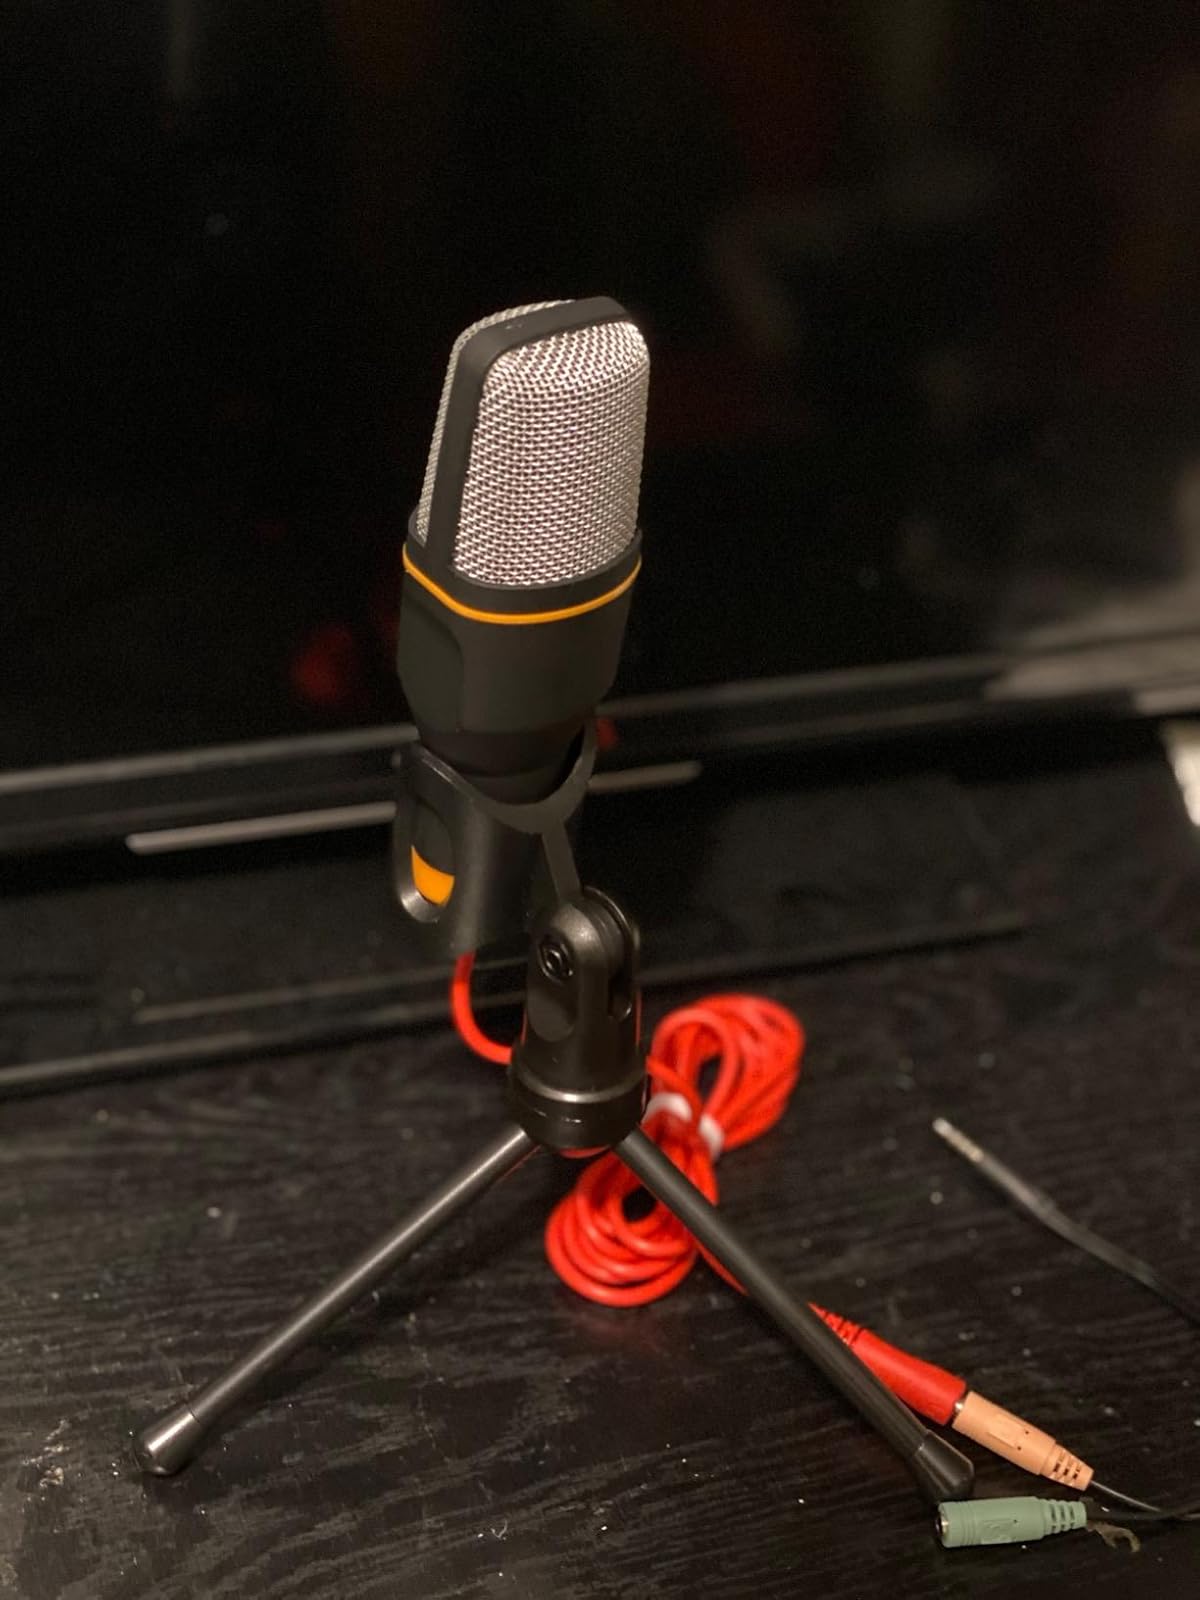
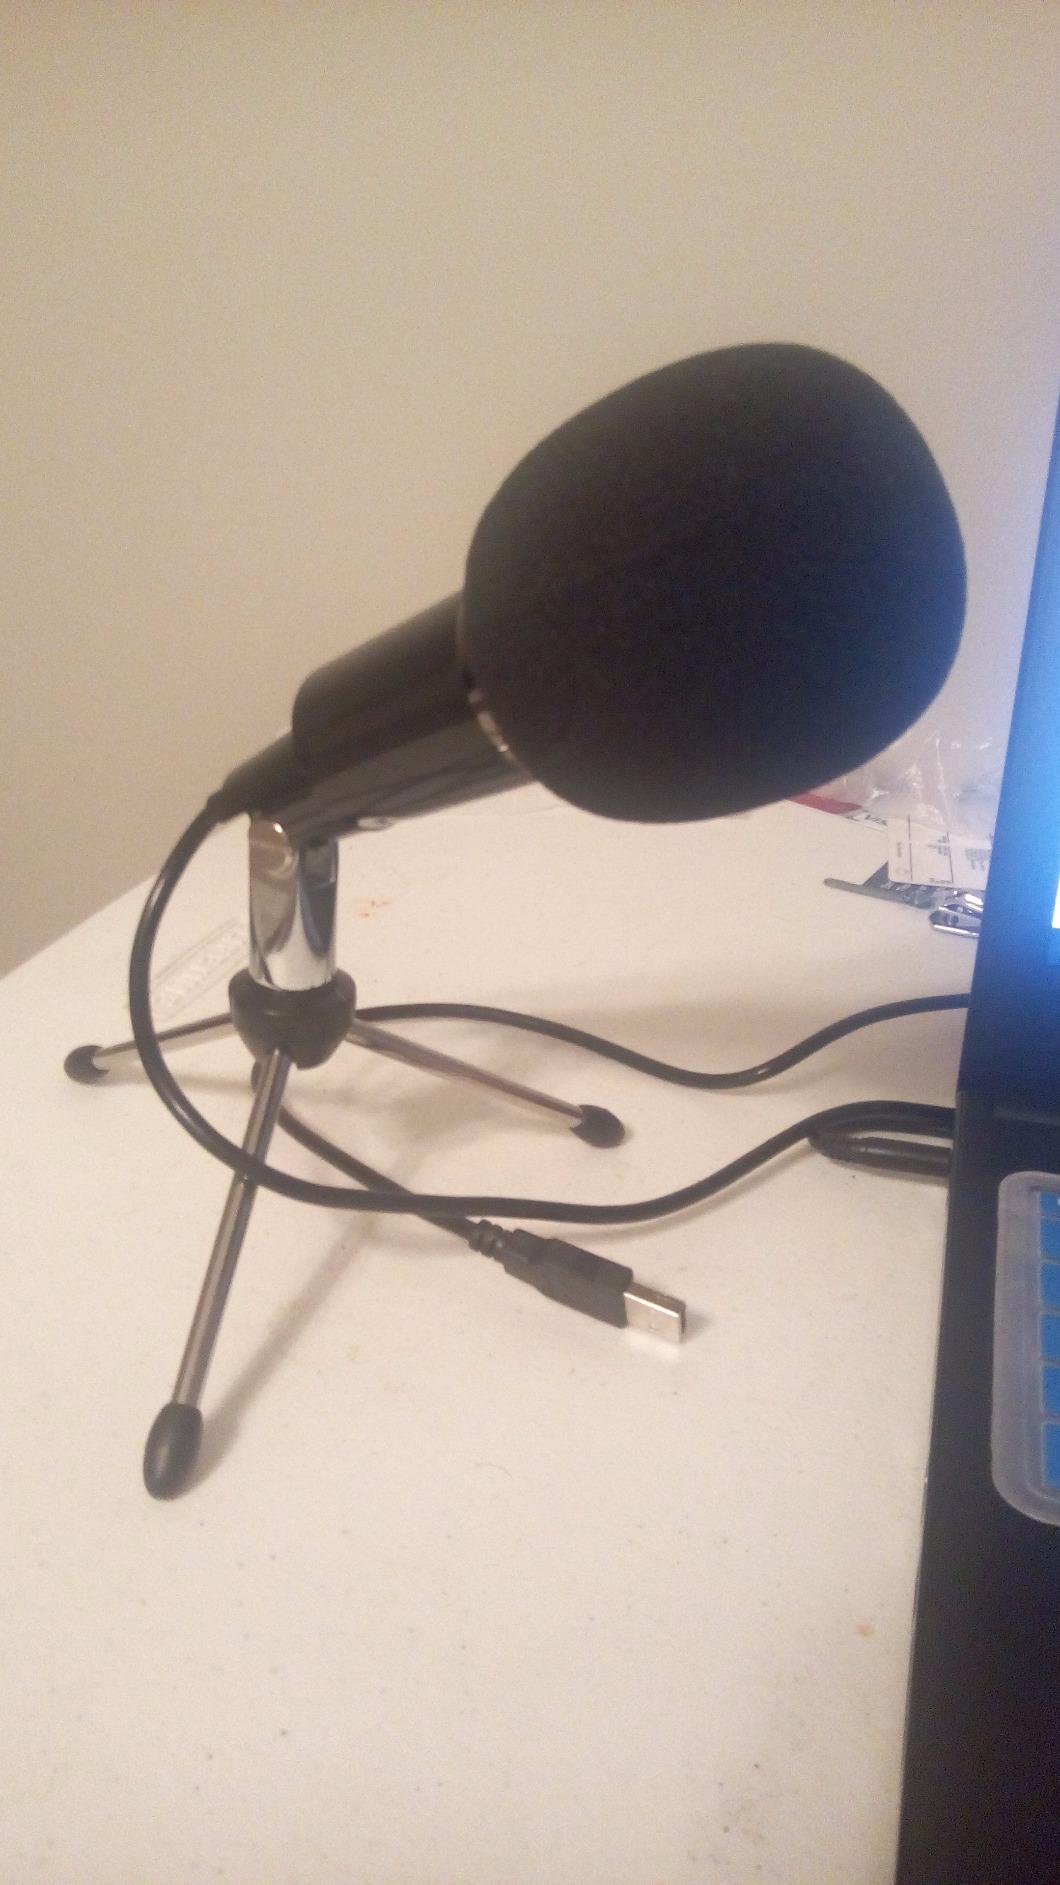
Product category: microphone
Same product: no